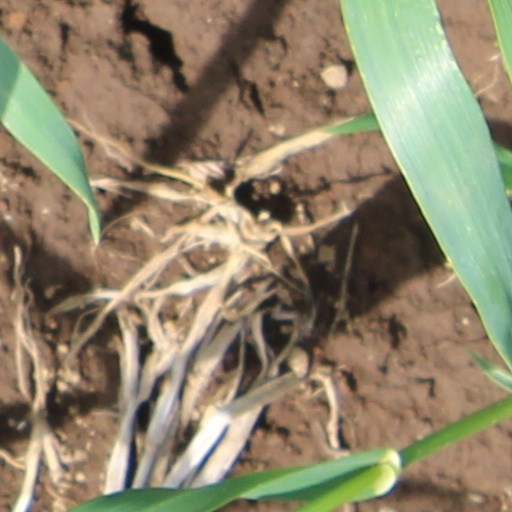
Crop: wheat